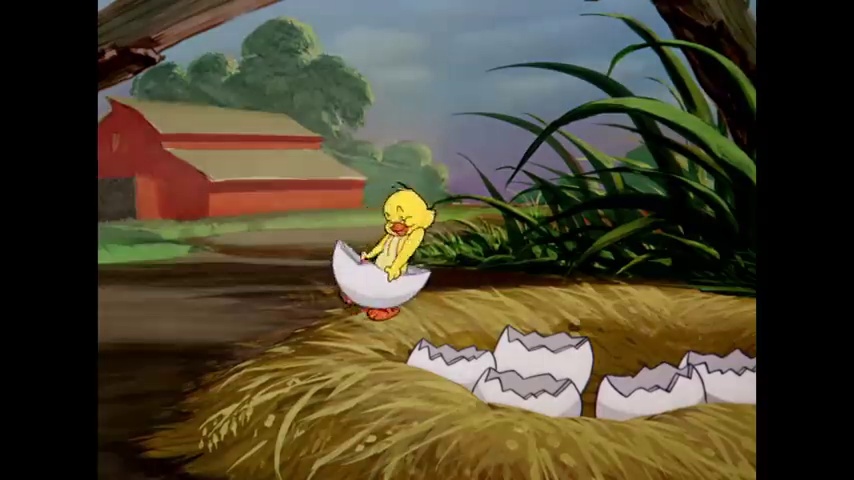
Portrait style: Cartoon Portrait